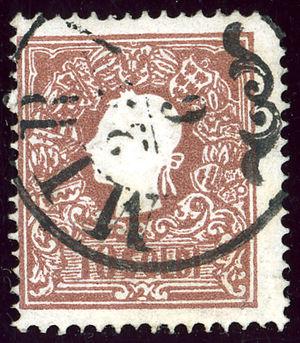
Mira est une ville de la ville métropolitaine de Venise dans la région Vénétie en Italie, sur la rivière de la Brenta.